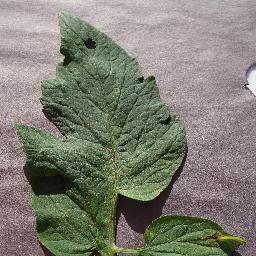
Label: Tomato___Target_Spot